Wilton Diptych

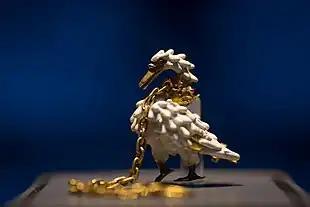
The Dunstable Swan Jewel, a livery badge in ronde bosse enamel, about 1400. British Museum

The issuing of badges by lords was attacked in the Parliament of 1384, and in 1388 they made the startling request that "all liveries called badges ["signes"], as well of our lord the king as of other lords ... shall be abolished", because "those who wear them are flown with such insolent arrogance that they do not shrink from practising with reckless effrontery various kinds of extortion in the surrounding countryside ... and it is certainly the boldness inspired by these badges that makes them unafraid to do these things". Richard offered to give up his own badges, to the delight of the House of Commons of England, but the House of Lords refused to give up theirs, and the matter was put off. In 1390 it was ordered that no one below the rank of banneret should issue badges, and no one below the rank of esquire wear them.